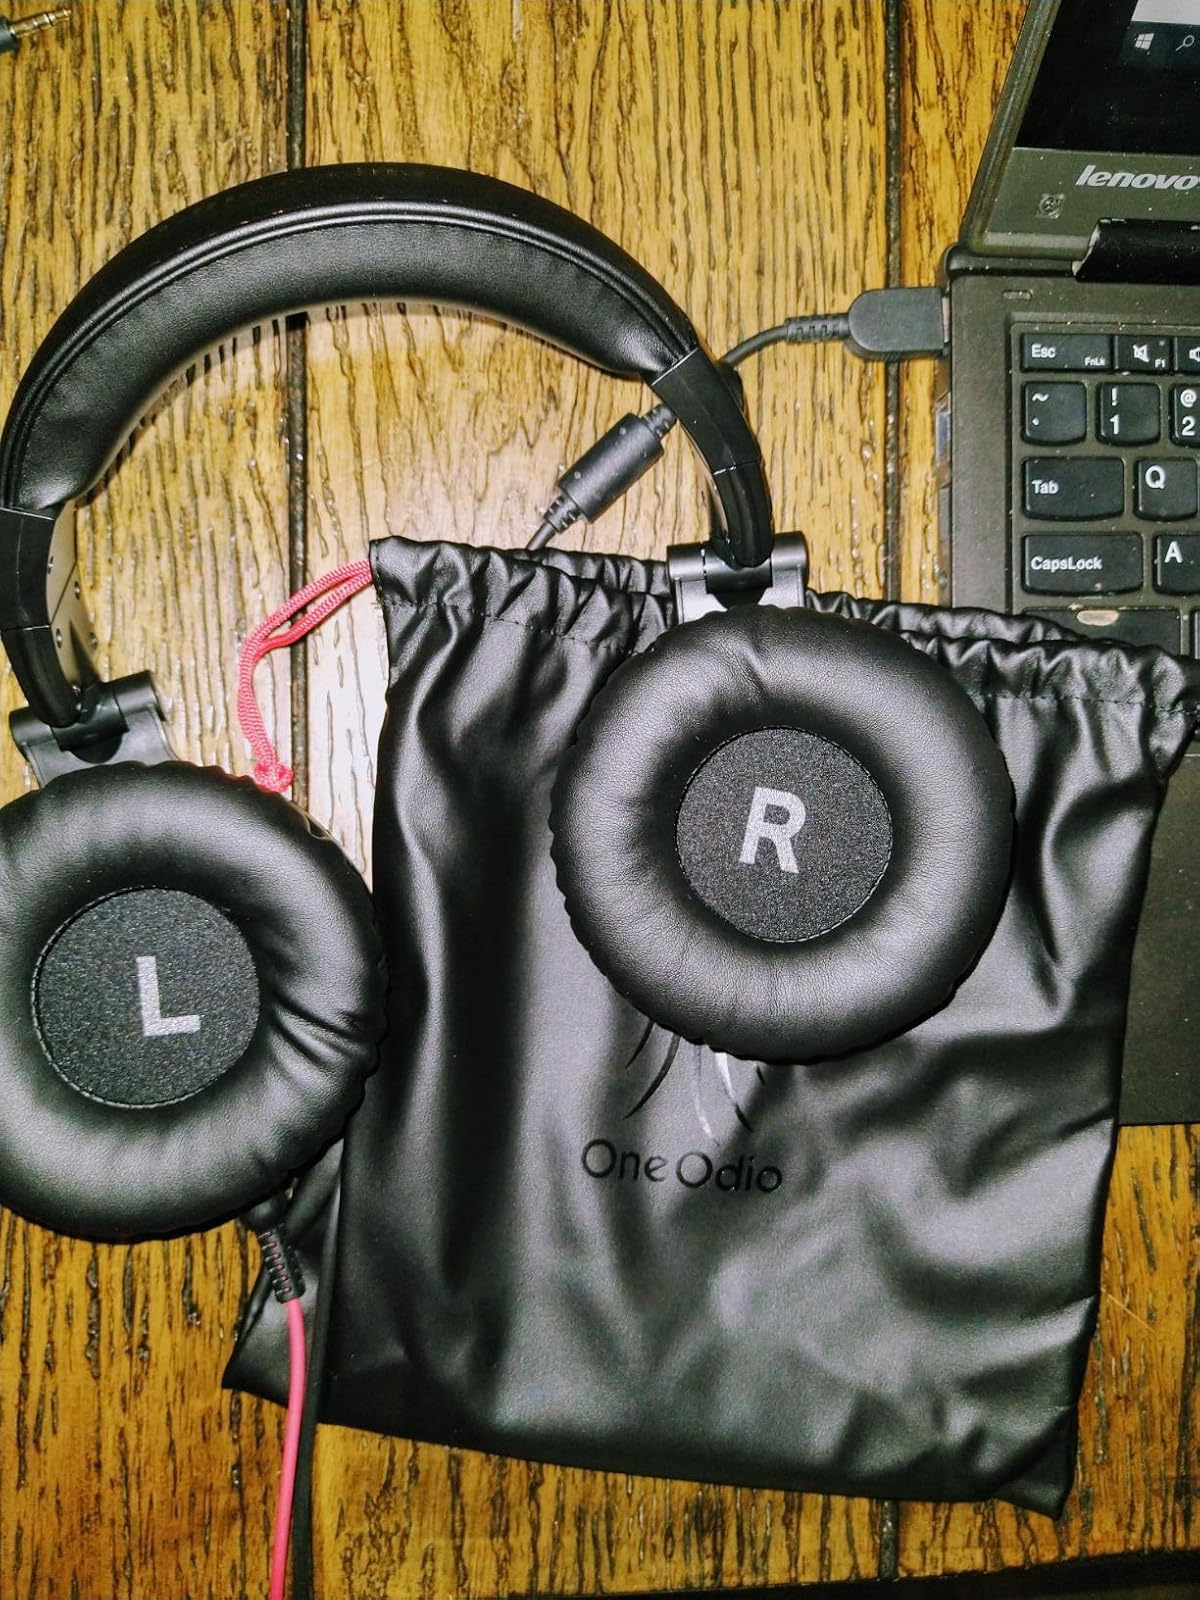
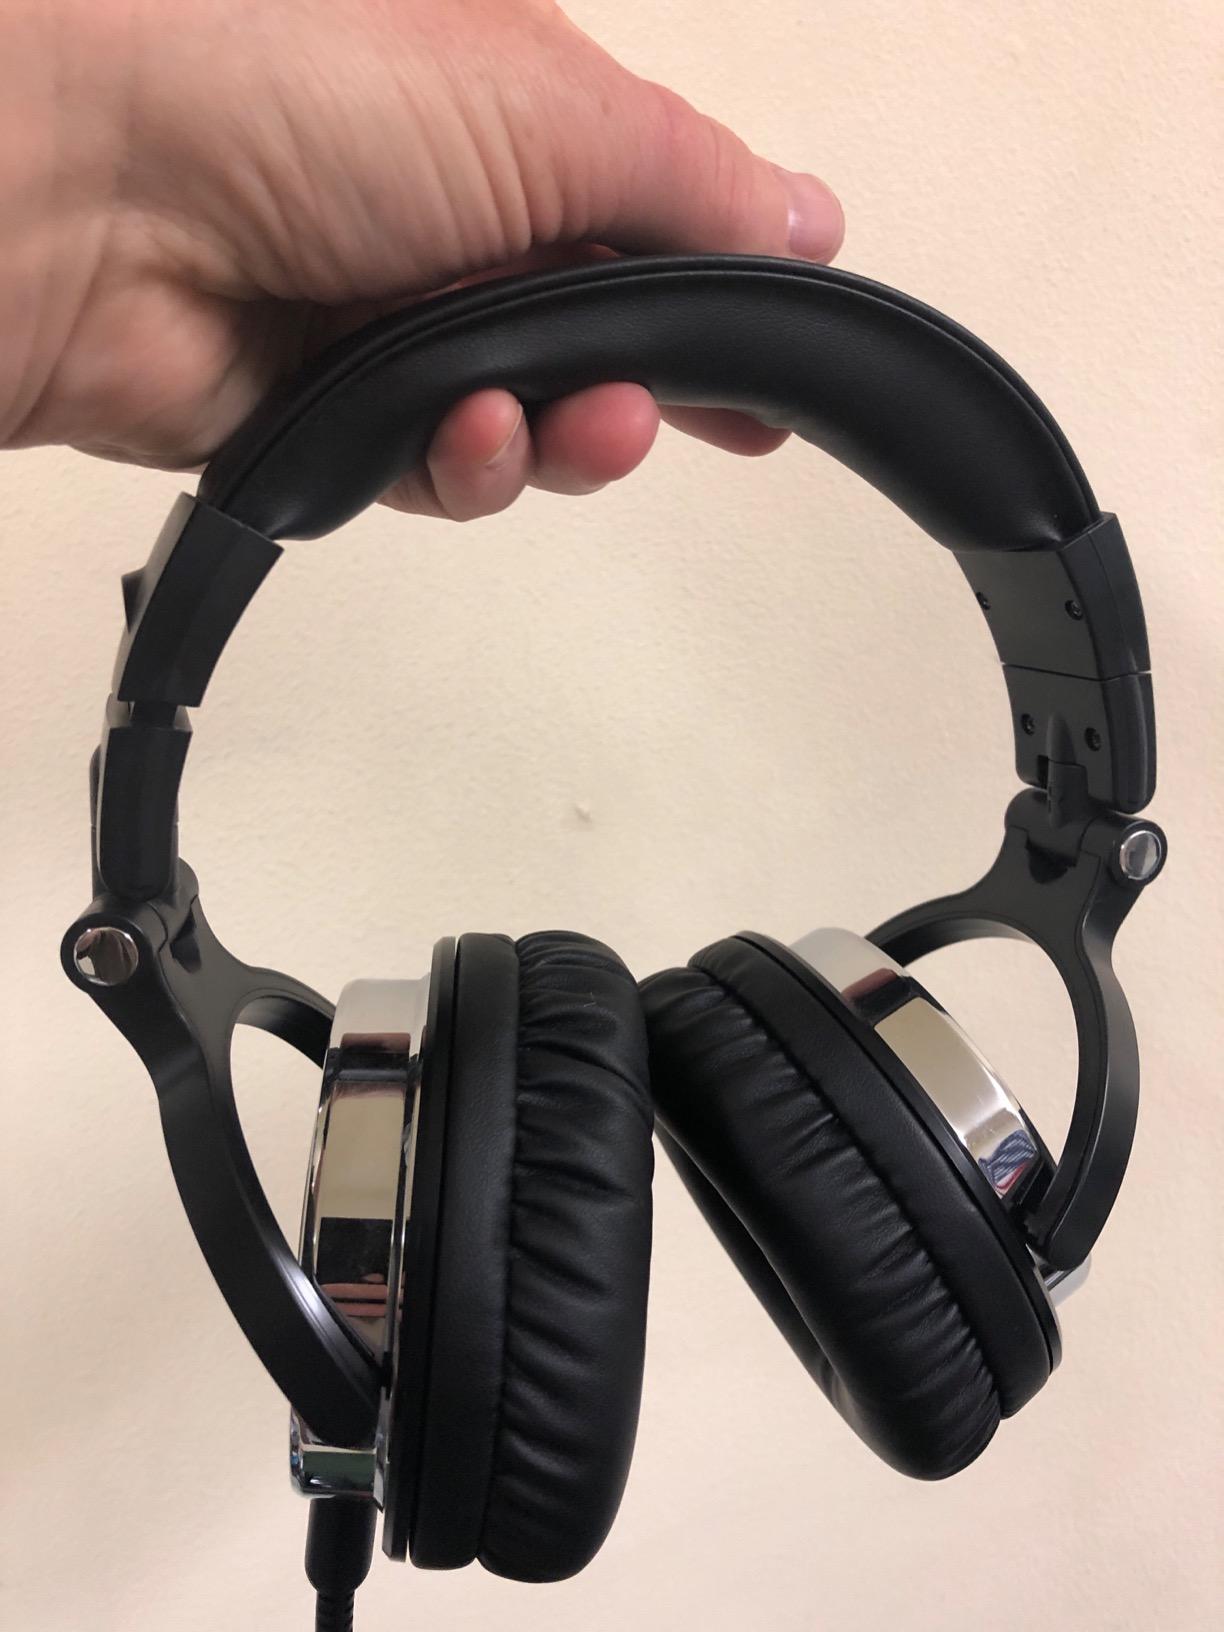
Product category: headphones
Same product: yes